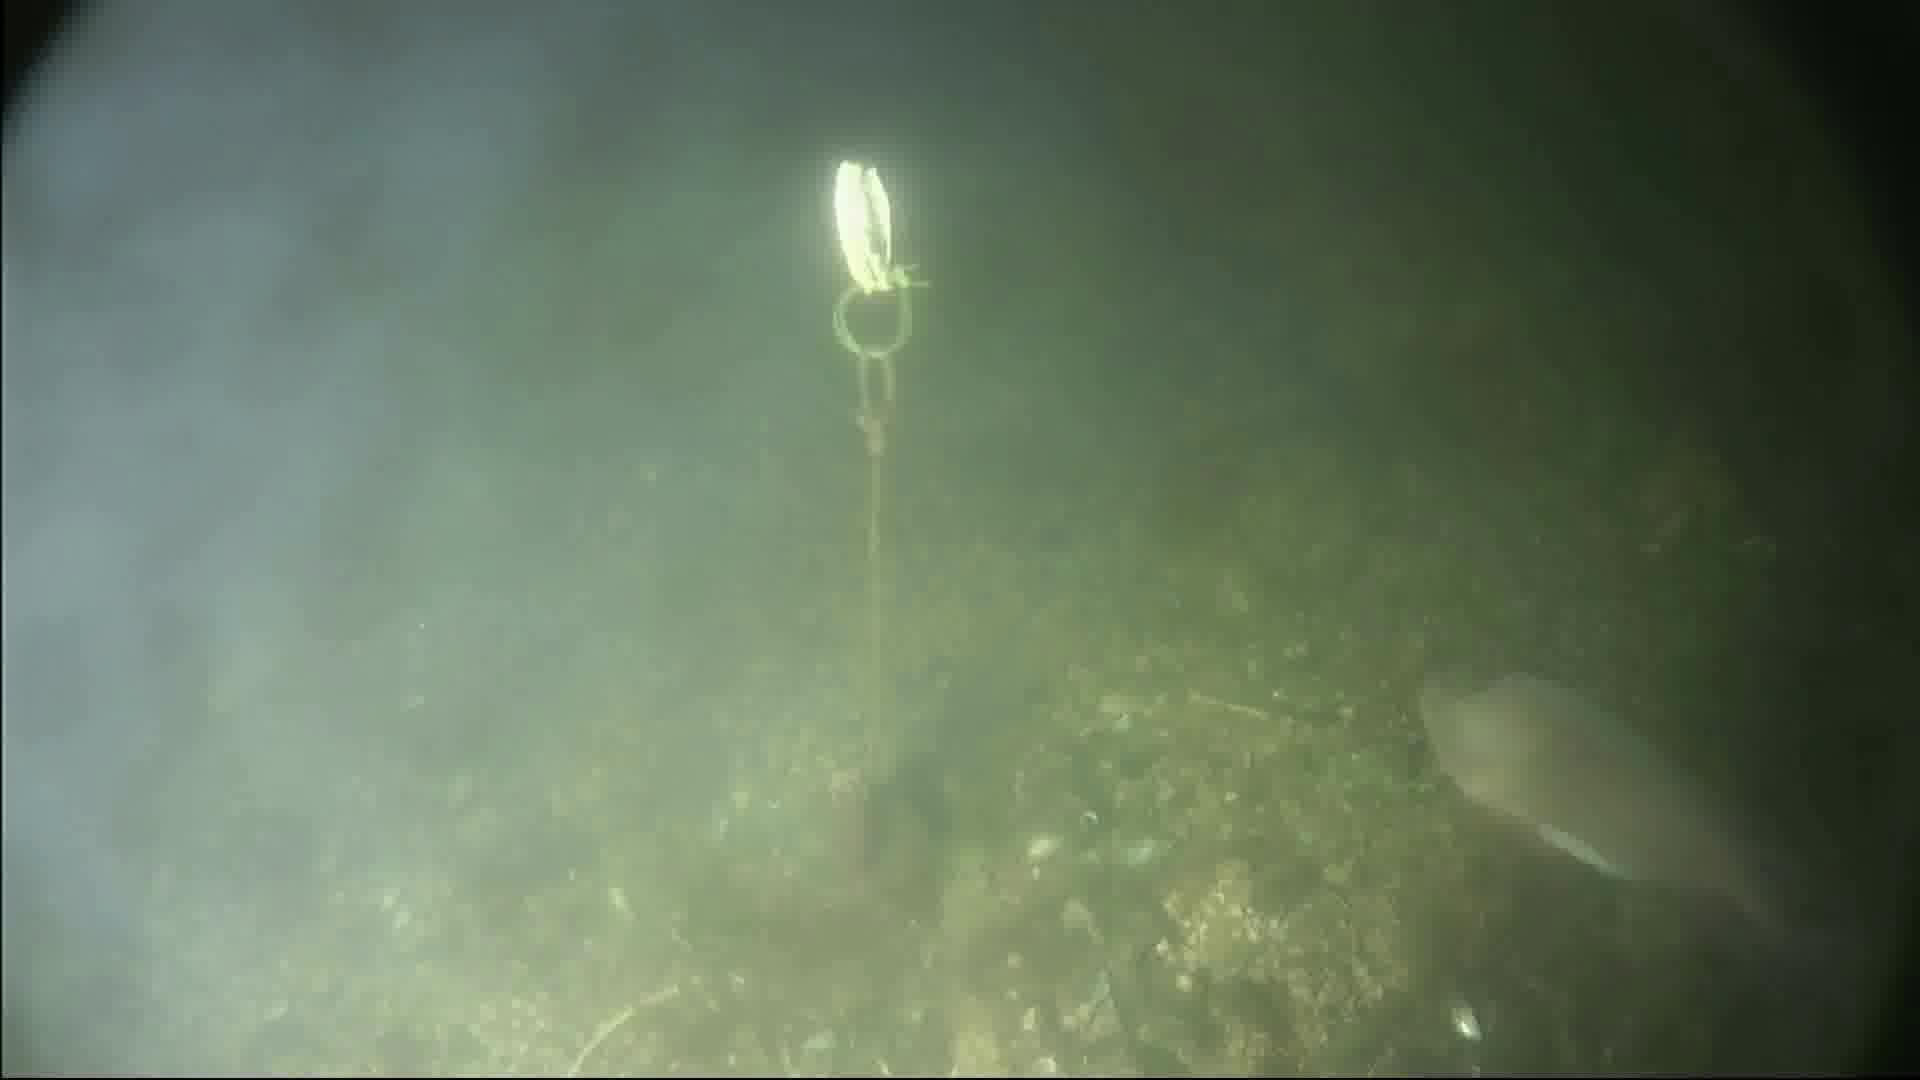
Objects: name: fish
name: crab